Old Cahokia Courthouse

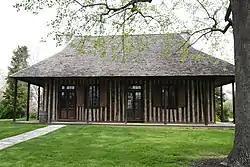
Old Cahokia Courthouse

The Cahokia Courthouse State Historic Site is a reconstructed French-Canadian structure built about 1740 at what is now 107 Elm Street, Cahokia Heights, Illinois. At various times it has served as a house and as a courthouse. It is currently interpreted to resemble its appearance about 1800 as a frontier courthouse of the Northwest Territory. The courthouse was listed on the National Register of Historic Places on November 9, 1972.